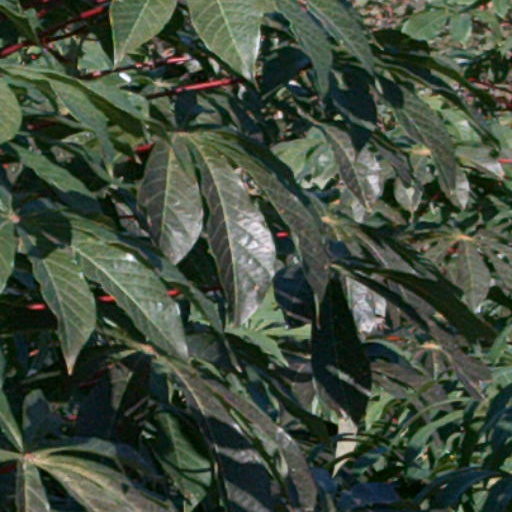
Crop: cassava